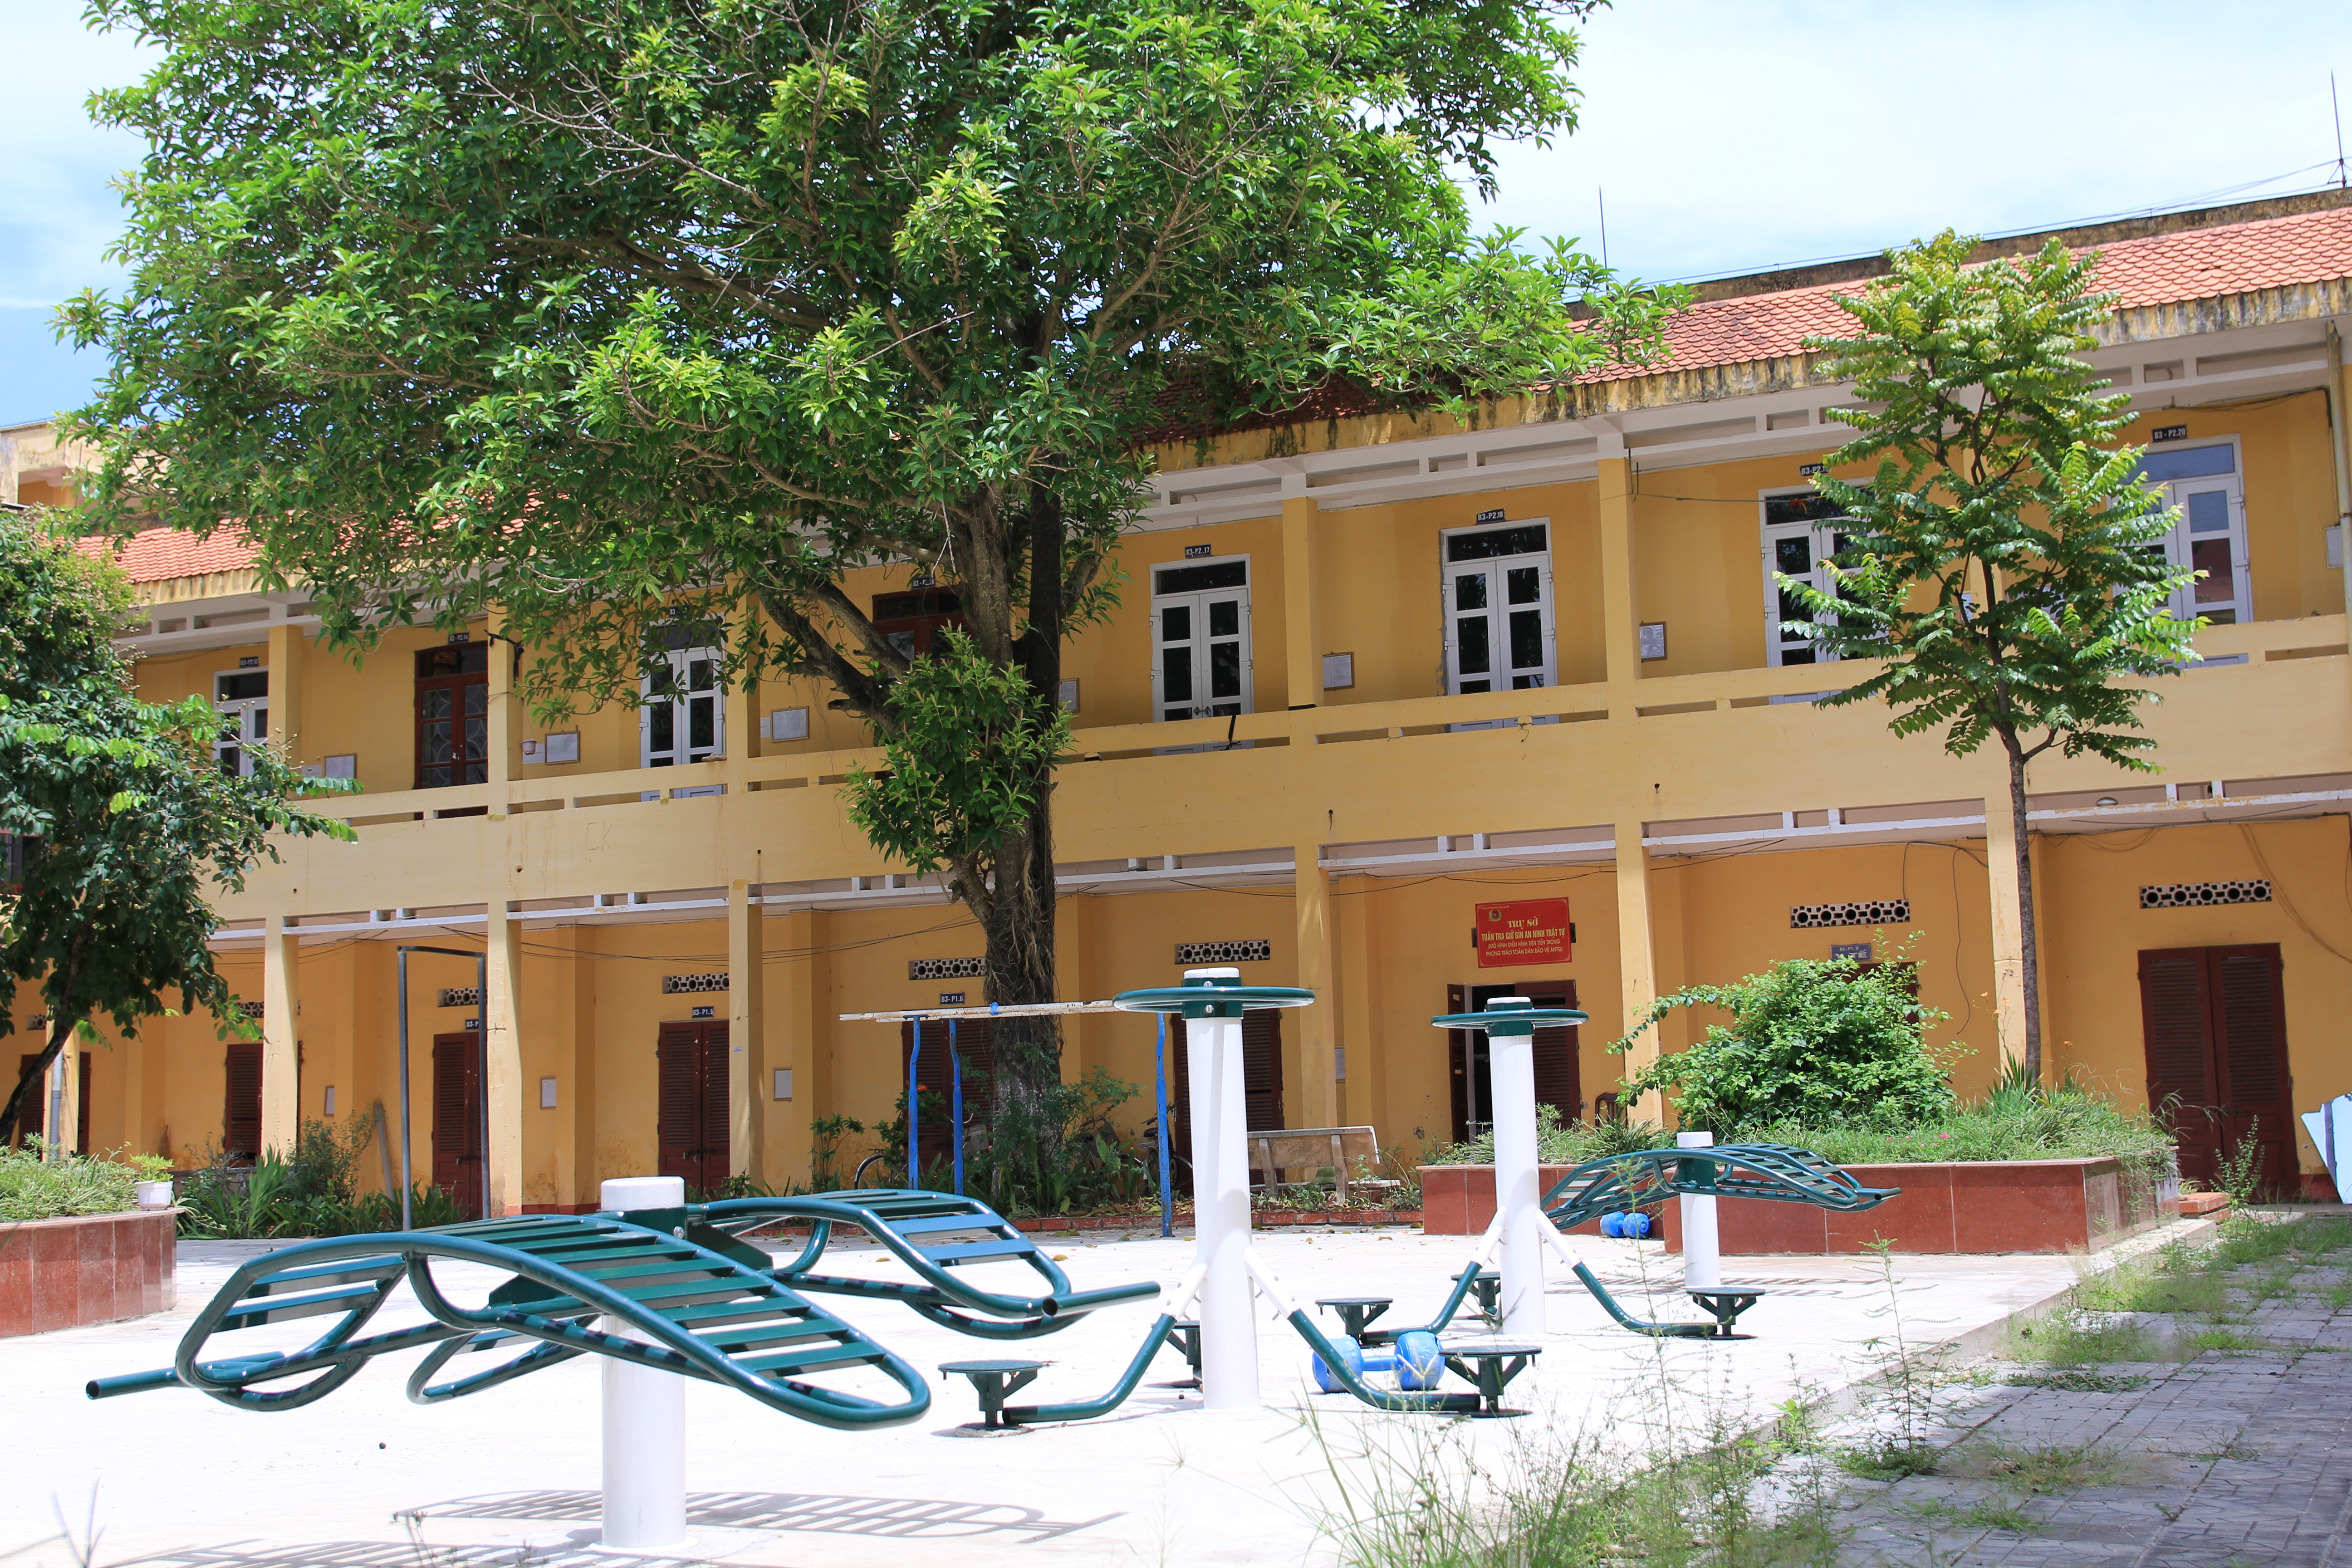
natural, plant, building, sky, window, tree, architecture, urban design, neighbourhood, public space, leisure, wall, residential area, condominium, city, facade, landscape, shade, mixed use, urban area, apartment, cloud, room, design, spring, house, door, home, roof, tourism, grass, courtyard, suburb, town square, hacienda, estate, street, road surface, campus, mansion, vacation, yard, parking